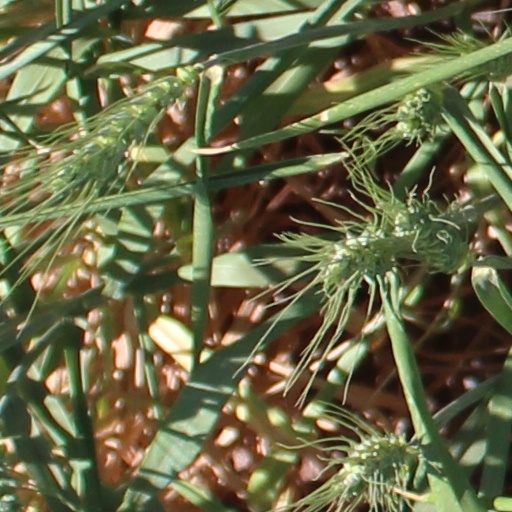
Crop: wheat